Dosage form

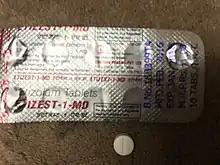
Tablet in blister pack

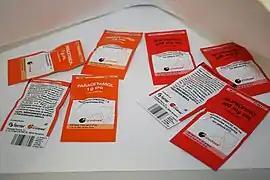
single unit packets with full identification (text and bar codes)

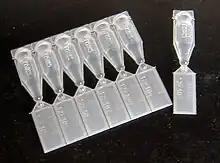
vials of eye drops for single use

Talc is an excipient often used in pharmaceutical tablets that may end up being crushed to a powder against medical advice or for recreational use. Also, illicit drugs that occur as white powder in their pure form are often cut with cheap talc. Natural talc is cheap but contains asbestos while asbestos-free talc is more expensive. Inhaled talc that has asbestos is generally accepted as being able to cause lung cancer if it is inhaled. The evidence about asbestos-free talc is less clear, according to the American Cancer Society.